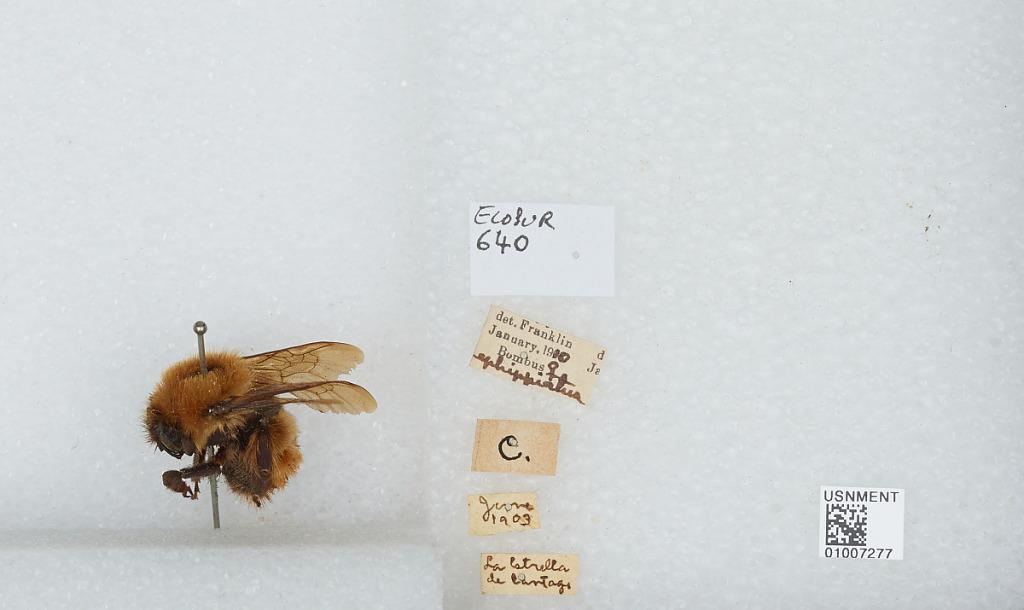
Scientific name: Bombus (Pyrobombus) ephippiatus (Say)
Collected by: Ecolur
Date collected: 2003-6-
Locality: La Istrella de lantage
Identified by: Franklin